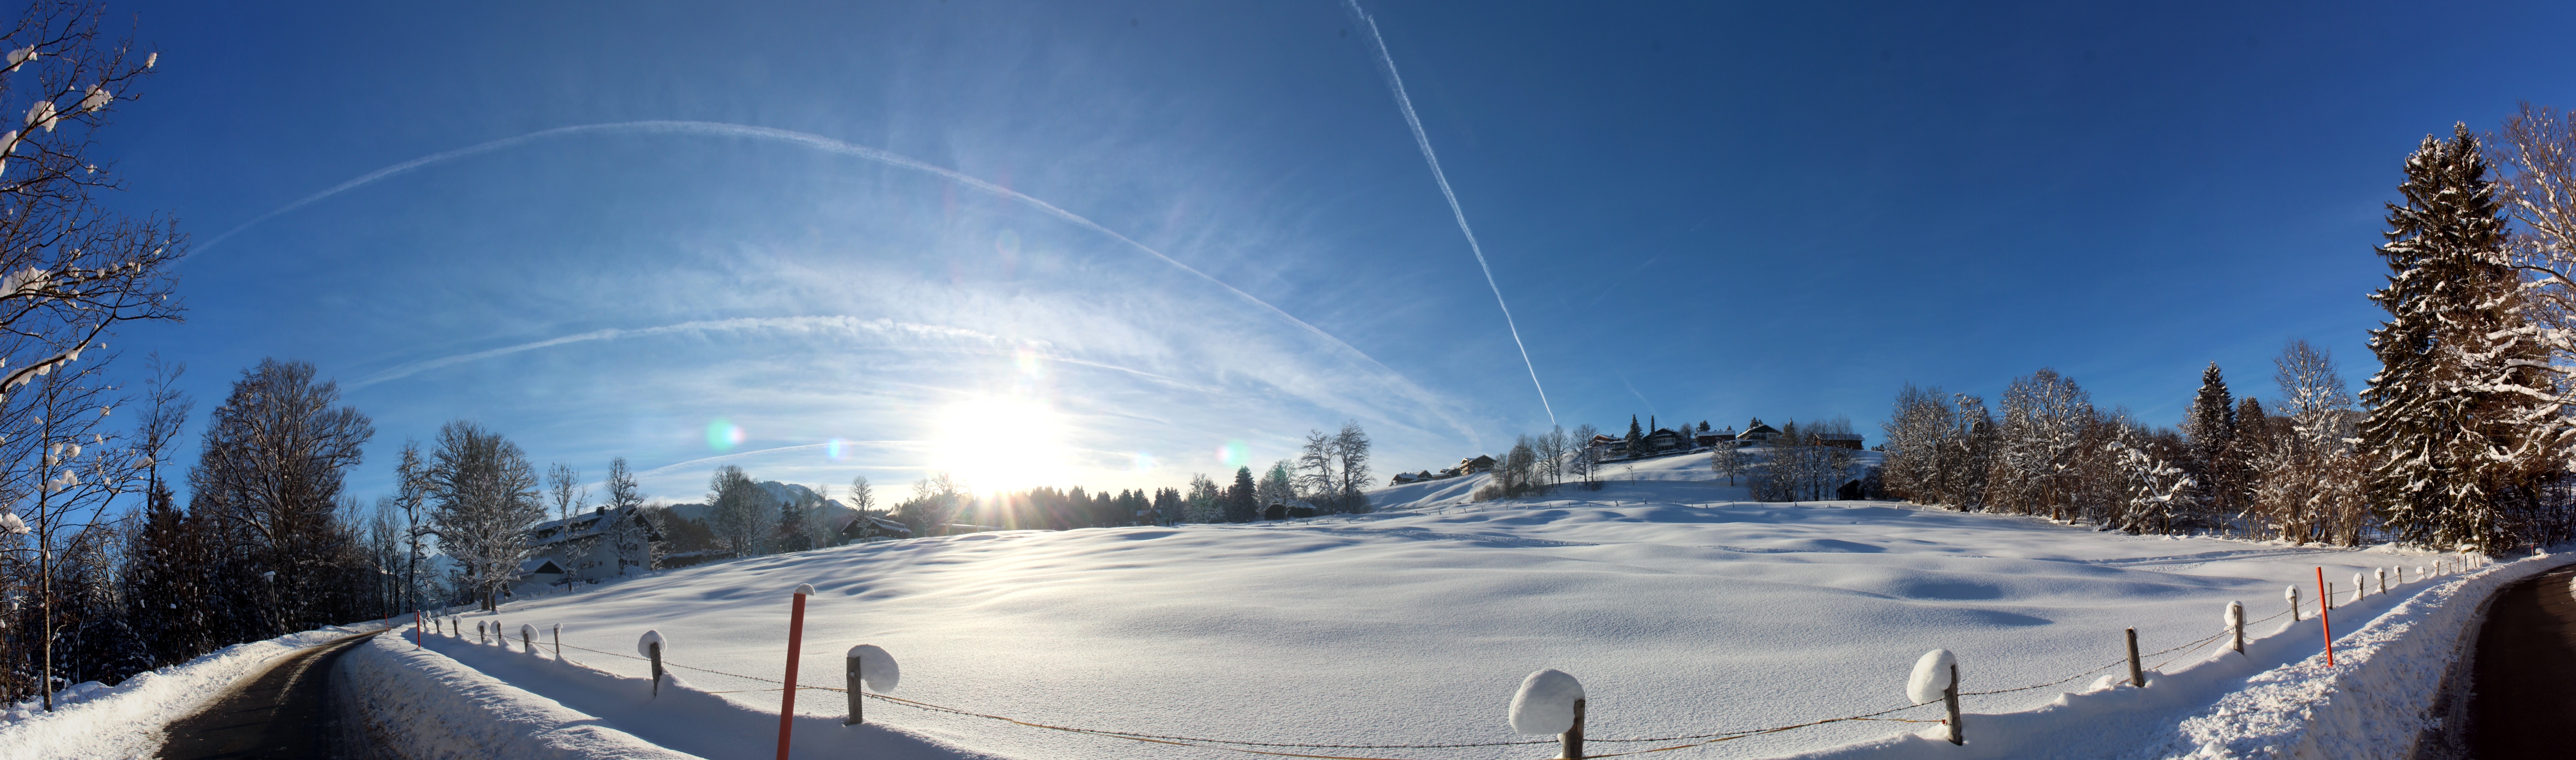
landscape, nature, mountain, snow, winter, sky, mountain range, panorama, vacation, tourist, travel, europe, weather, alpine, skiing, tourism, season, winter sport, alps, ski, footwear, germany, bavaria, top, piste, oberstdorf, ski equipment